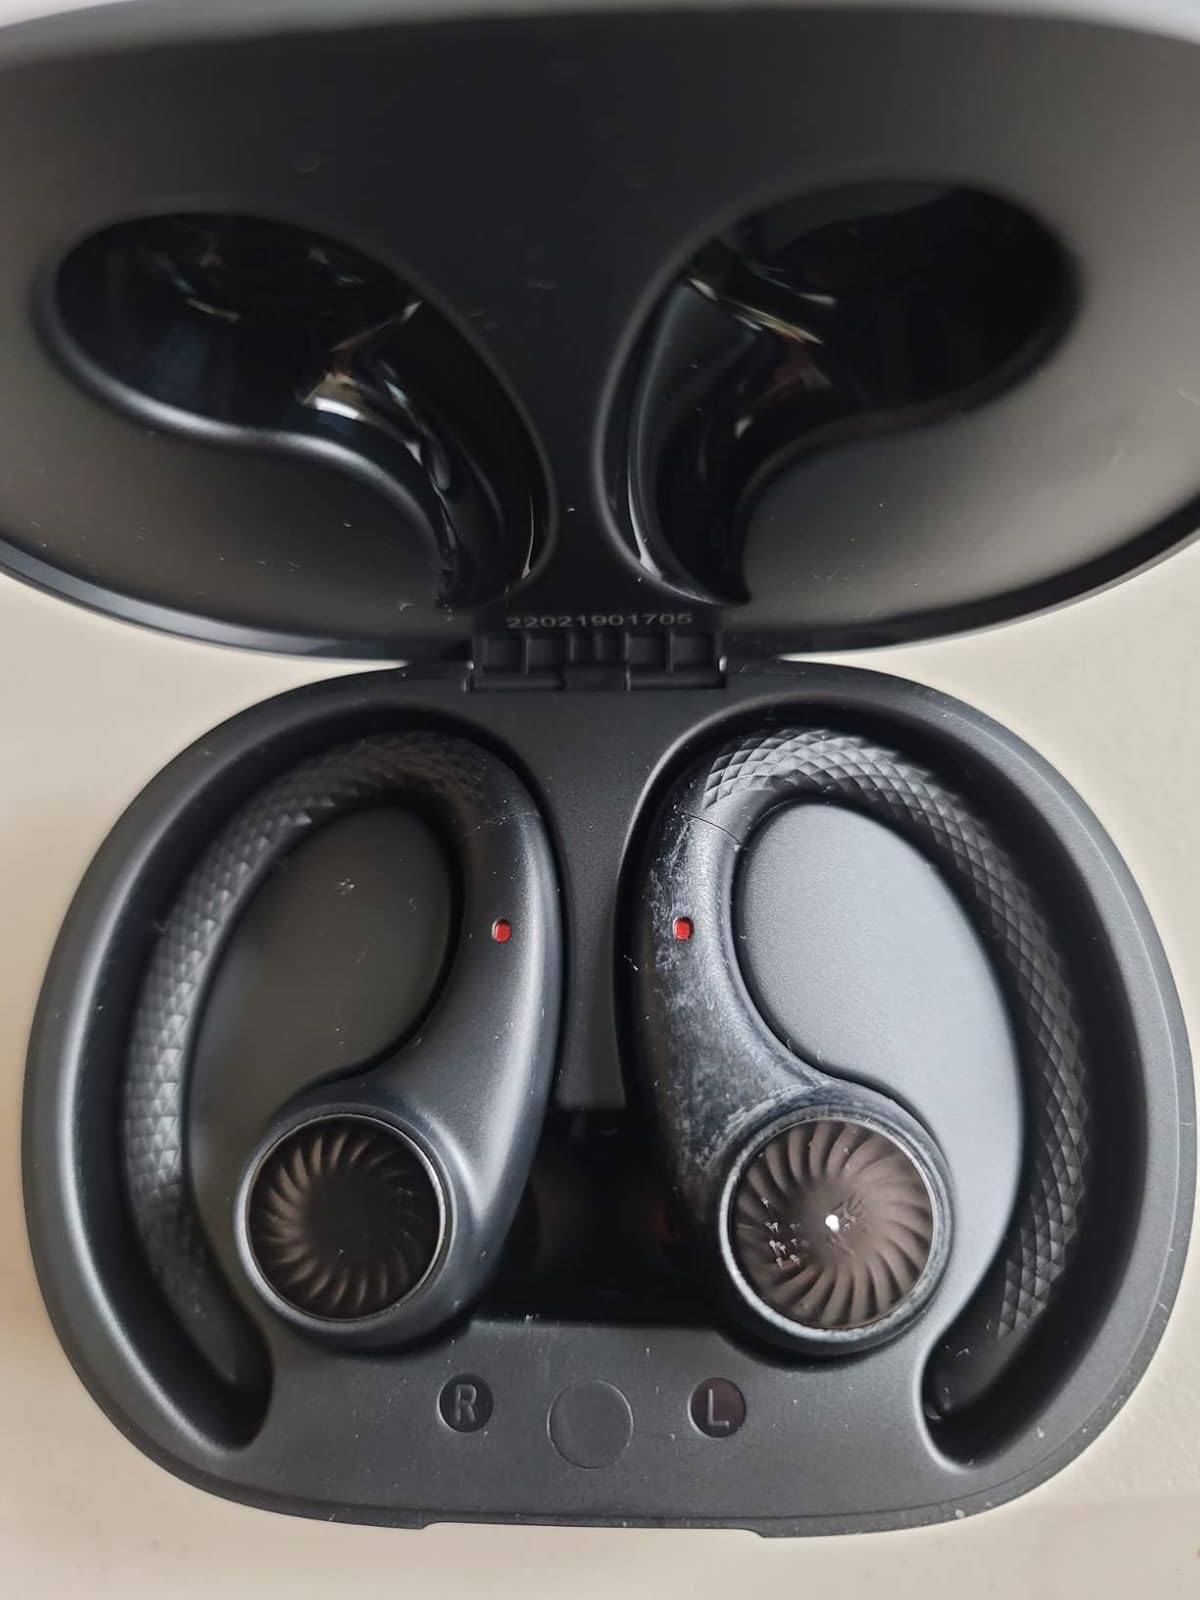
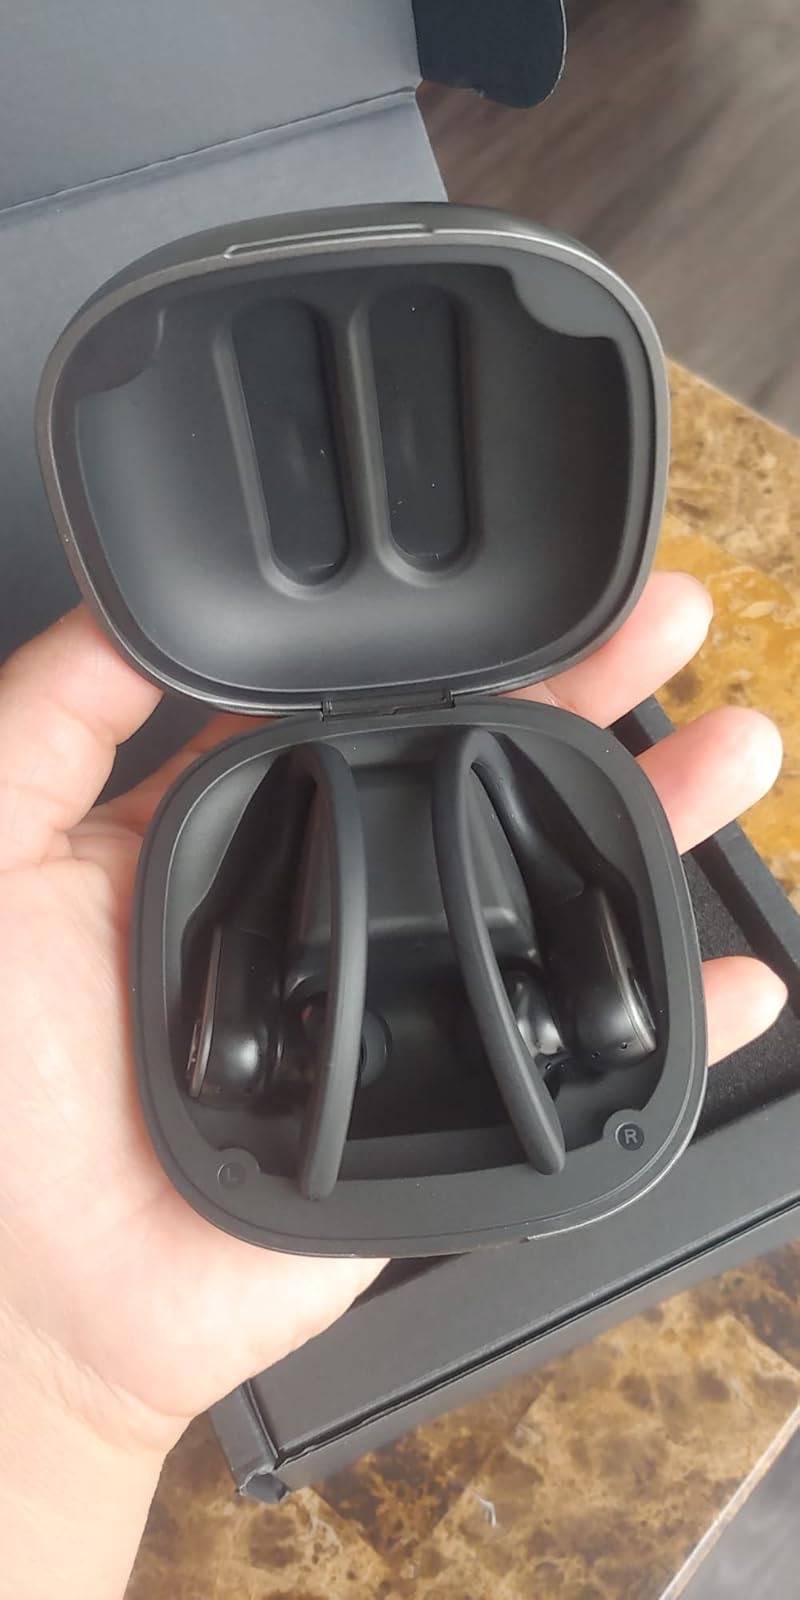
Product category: earbuds
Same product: no